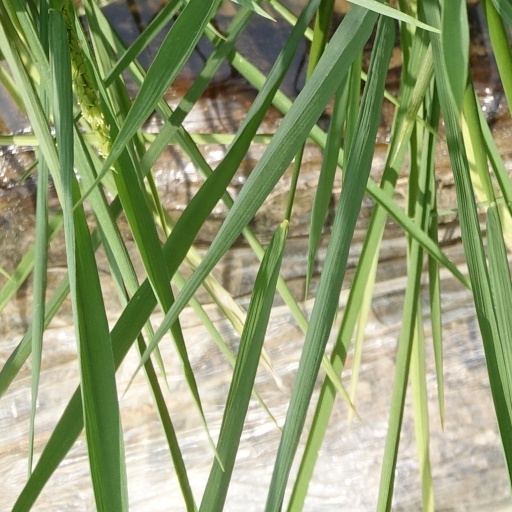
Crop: rice